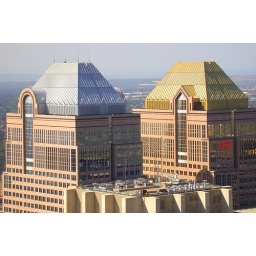
Bankers Hall sister buildings in Calgary Alberta as seen from the 52nd floor of the Petro Canada building.